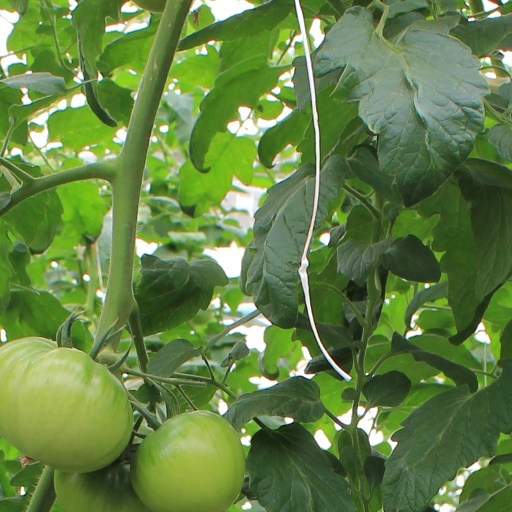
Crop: tomato